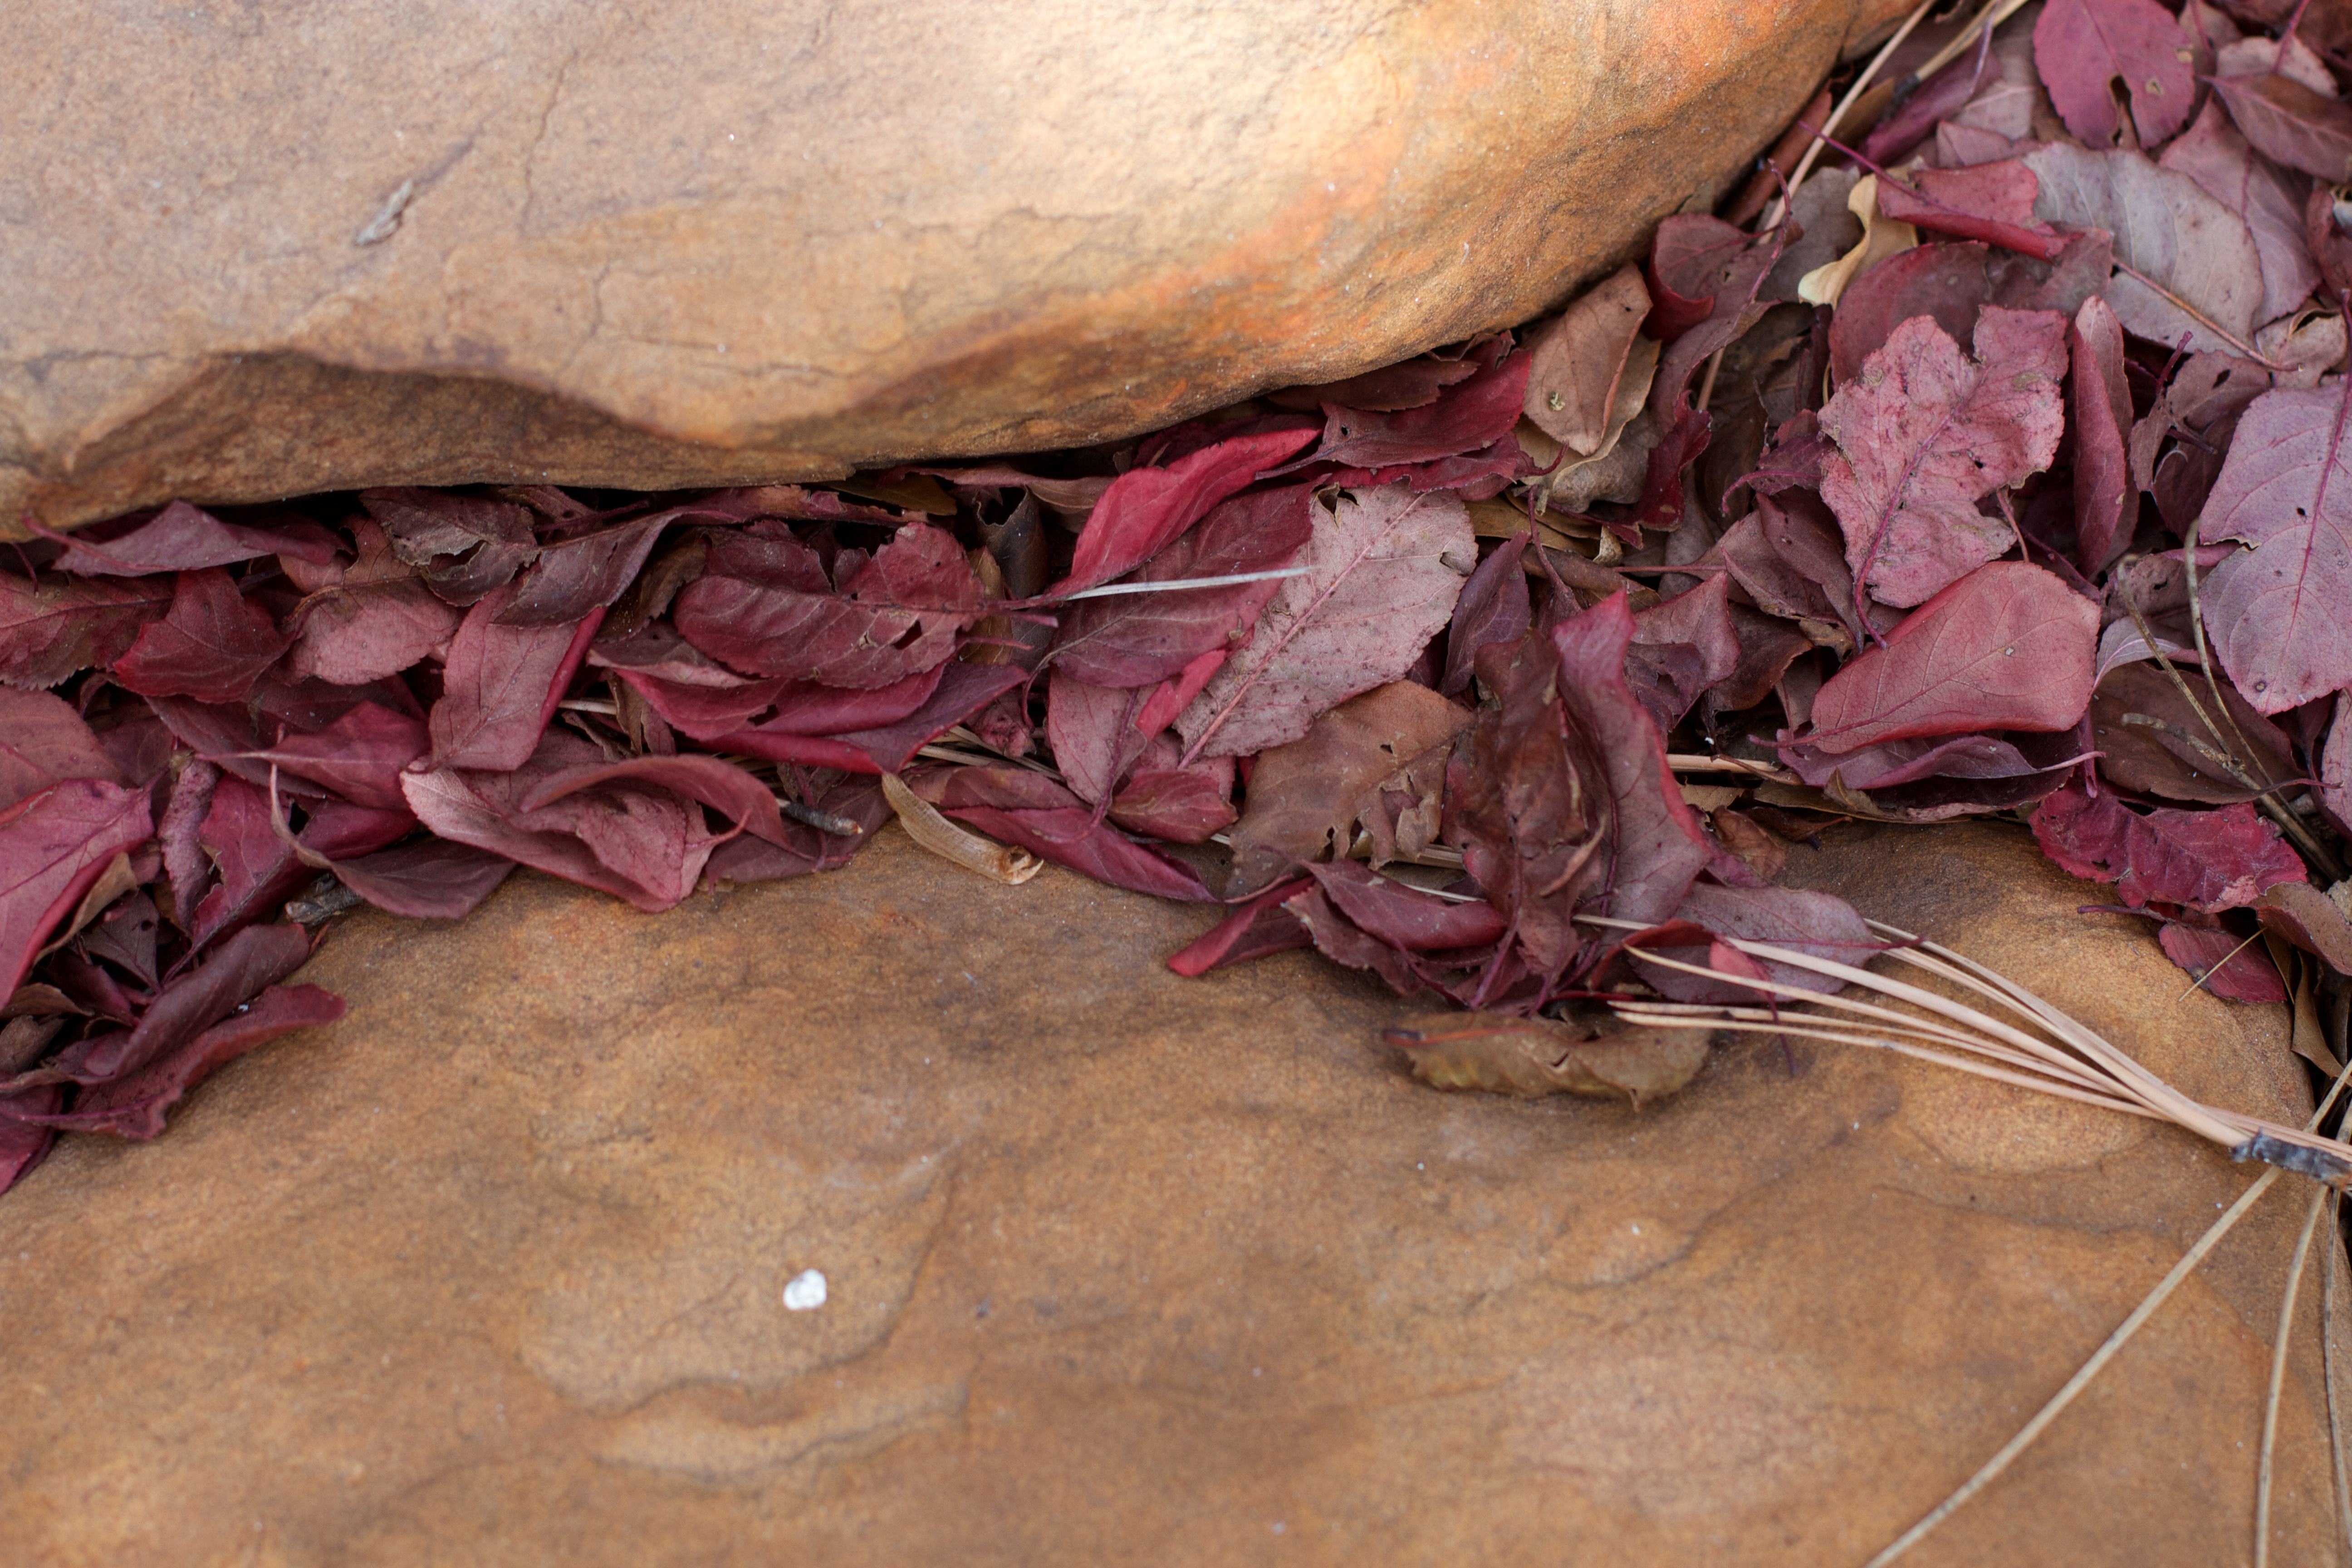
flower, produce